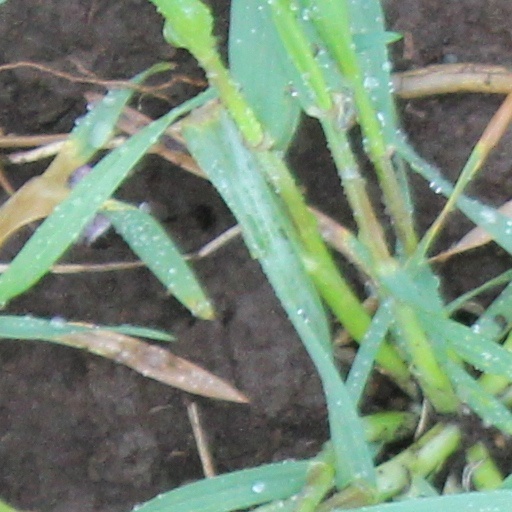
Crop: wheat